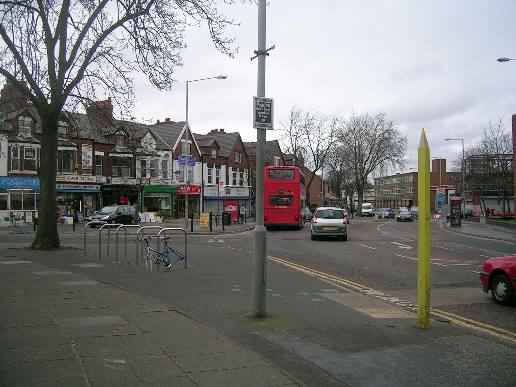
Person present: No